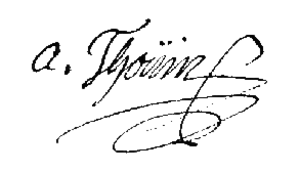
André Thouin, né à Paris le 10 février 1747 et mort à Paris le 27 octobre 1824, est un botaniste et agronome français.